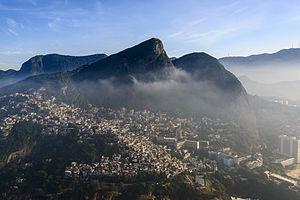
Vidigal est une favela de Rio de Janeiro, au Brésil.
La Morro Dois Irmãos, toponyme portugais signifiant littéralement en français « Colline des Deux Frères », est une montagne du Brésil dominant de 533 mètres le Sud de la ville de Rio de Janeiro et faisant face à l'océan Atlantique. Composé de deux masses rocheuses granitiques en forme de pain de sucre, il constitue la toile de fond du paysage de la plage d'Ipanema.